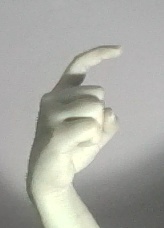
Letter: ra